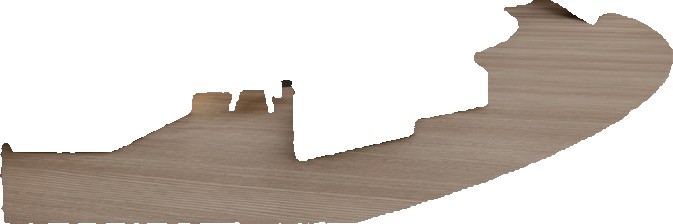
Surface category: floors